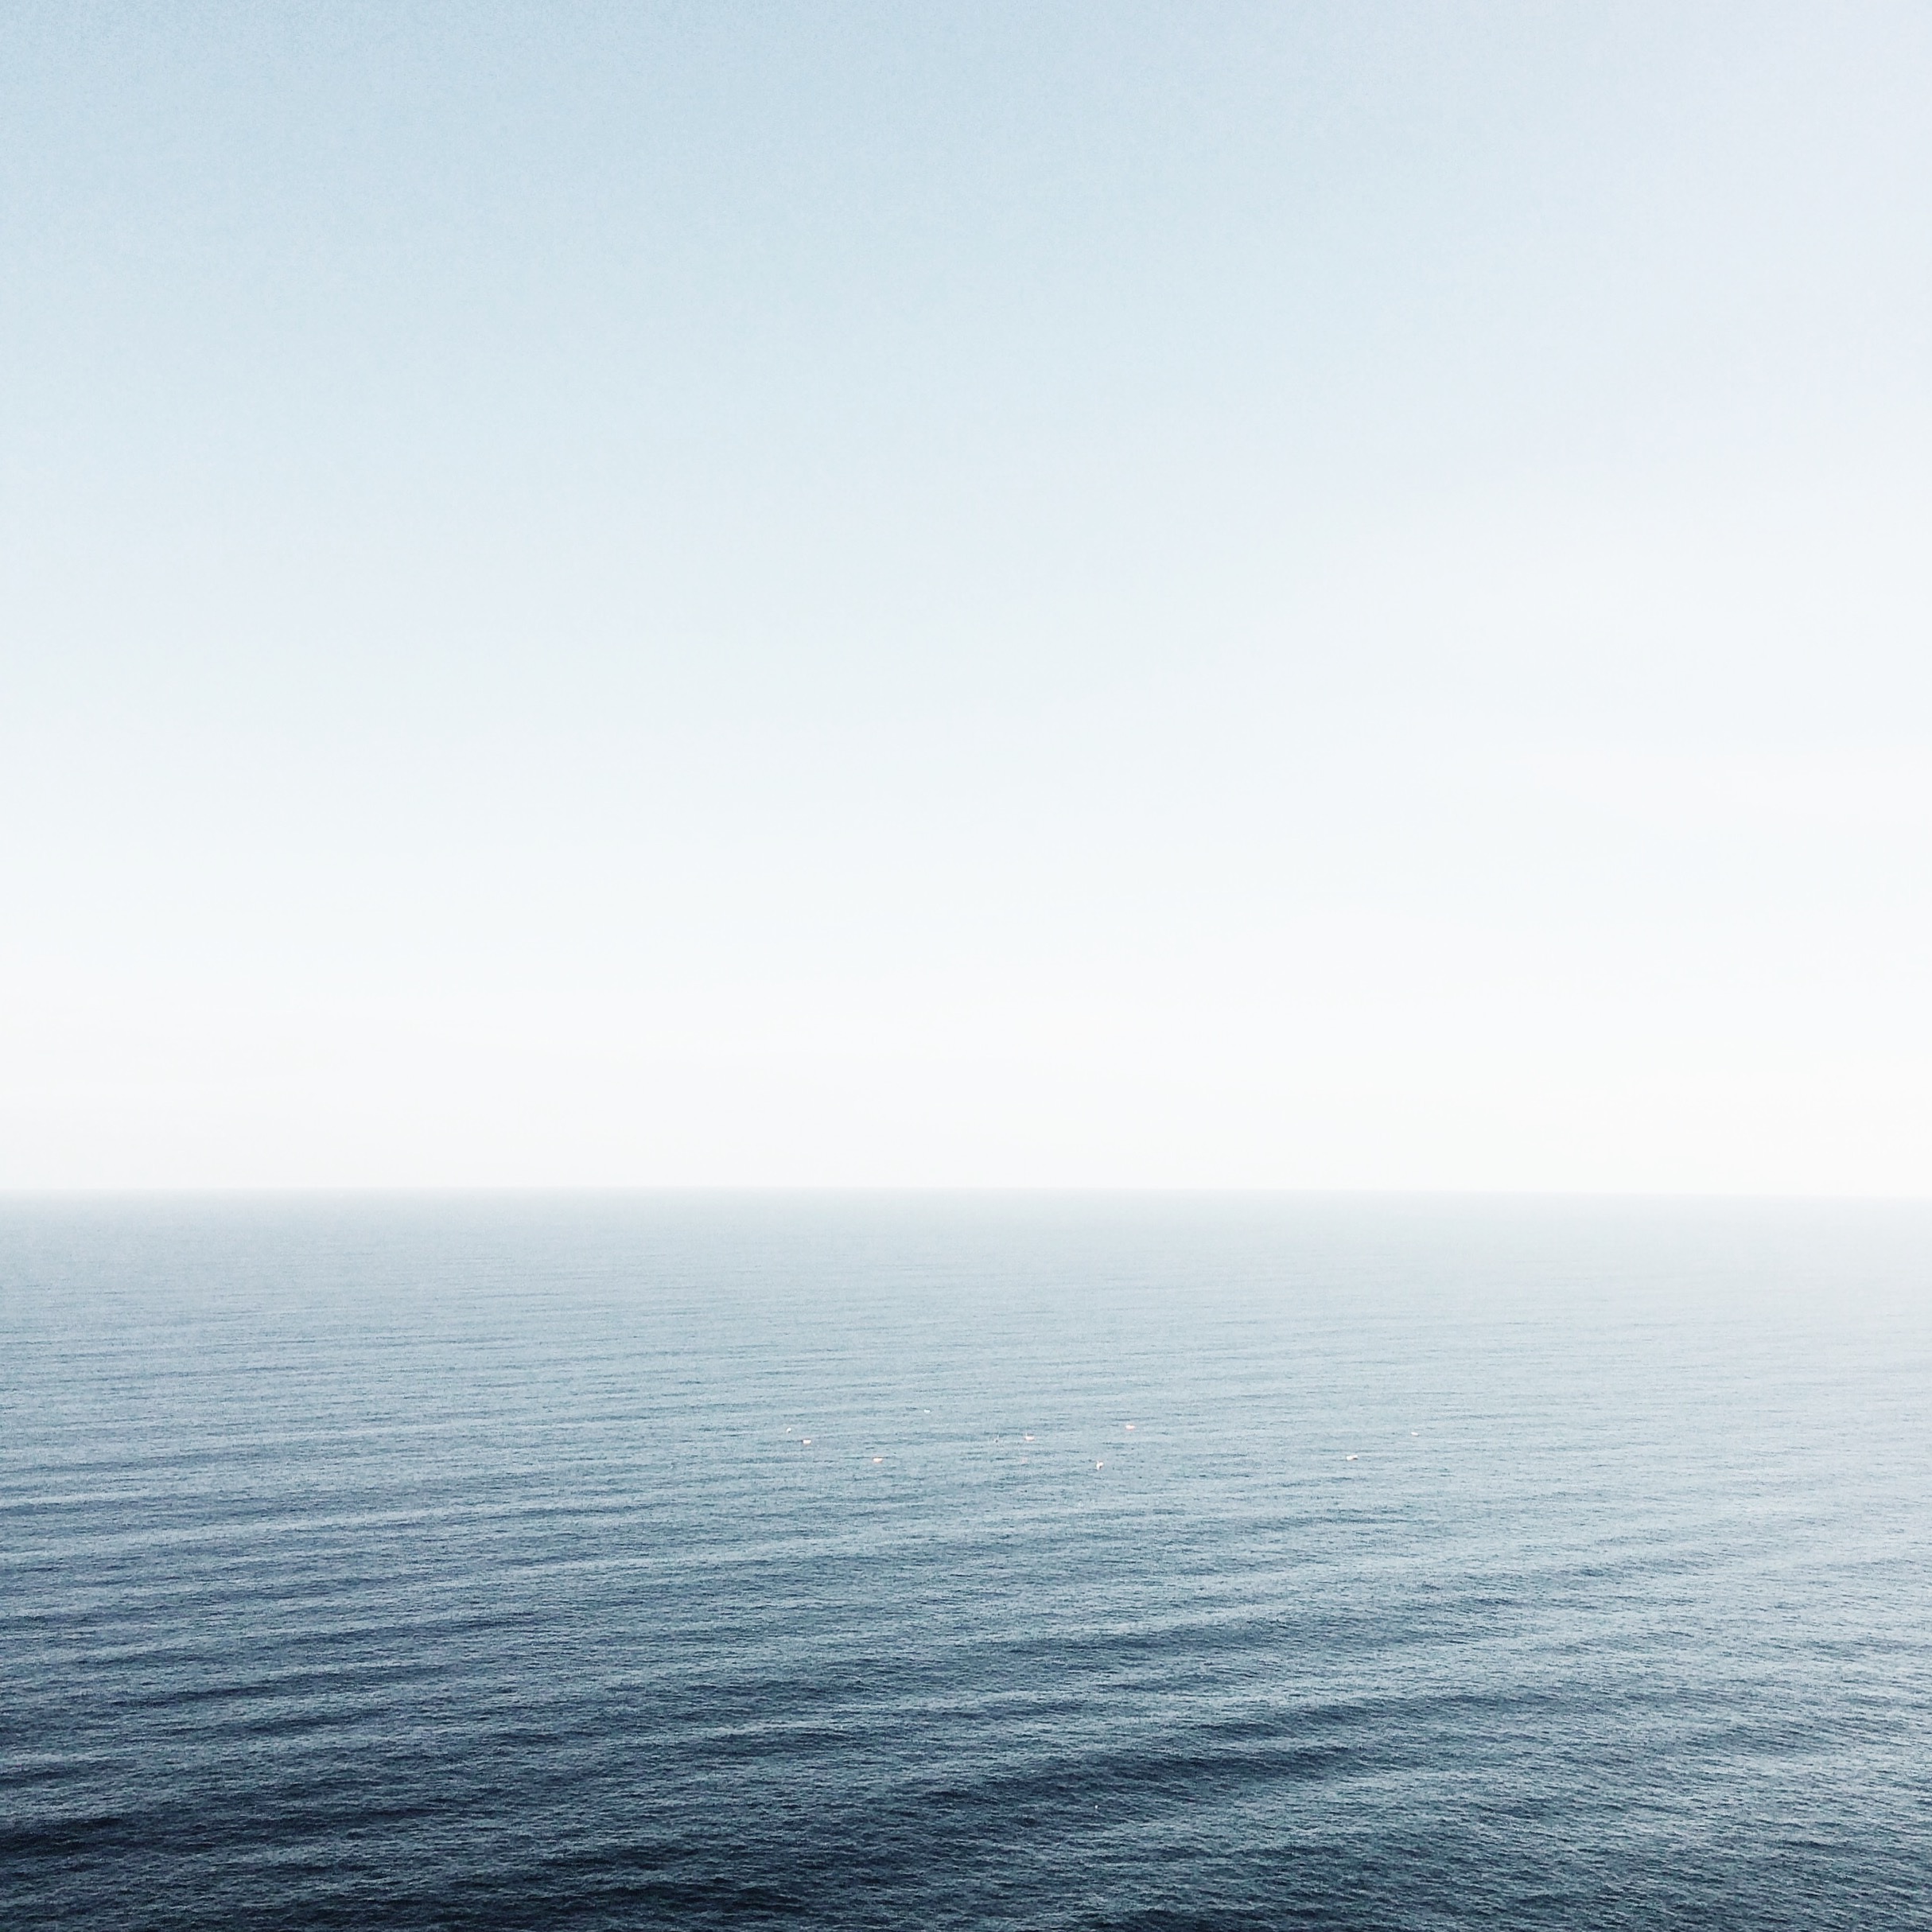
sea, coast, ocean, horizon, cloud, sky, sunlight, morning, shore, wave, vehicle, bay, body of water, atmospheric phenomenon, wind wave